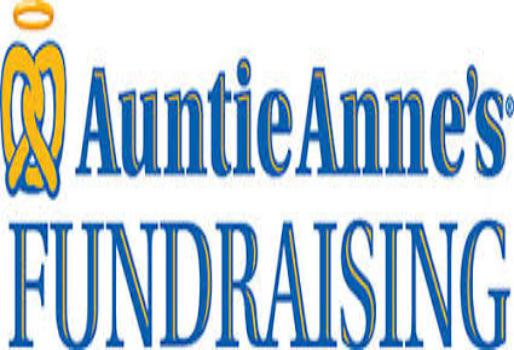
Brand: Auntie Anne's-1
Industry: Food